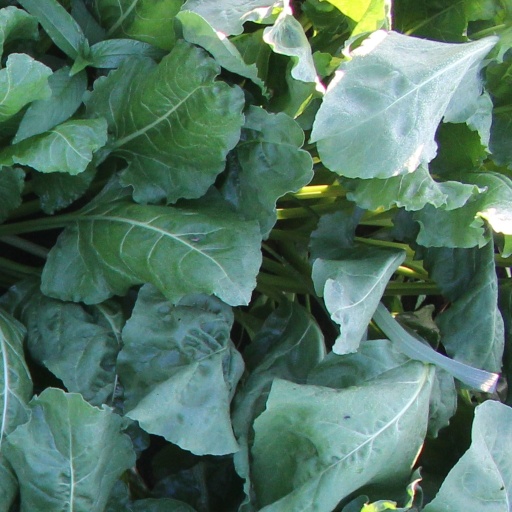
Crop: sugar beet